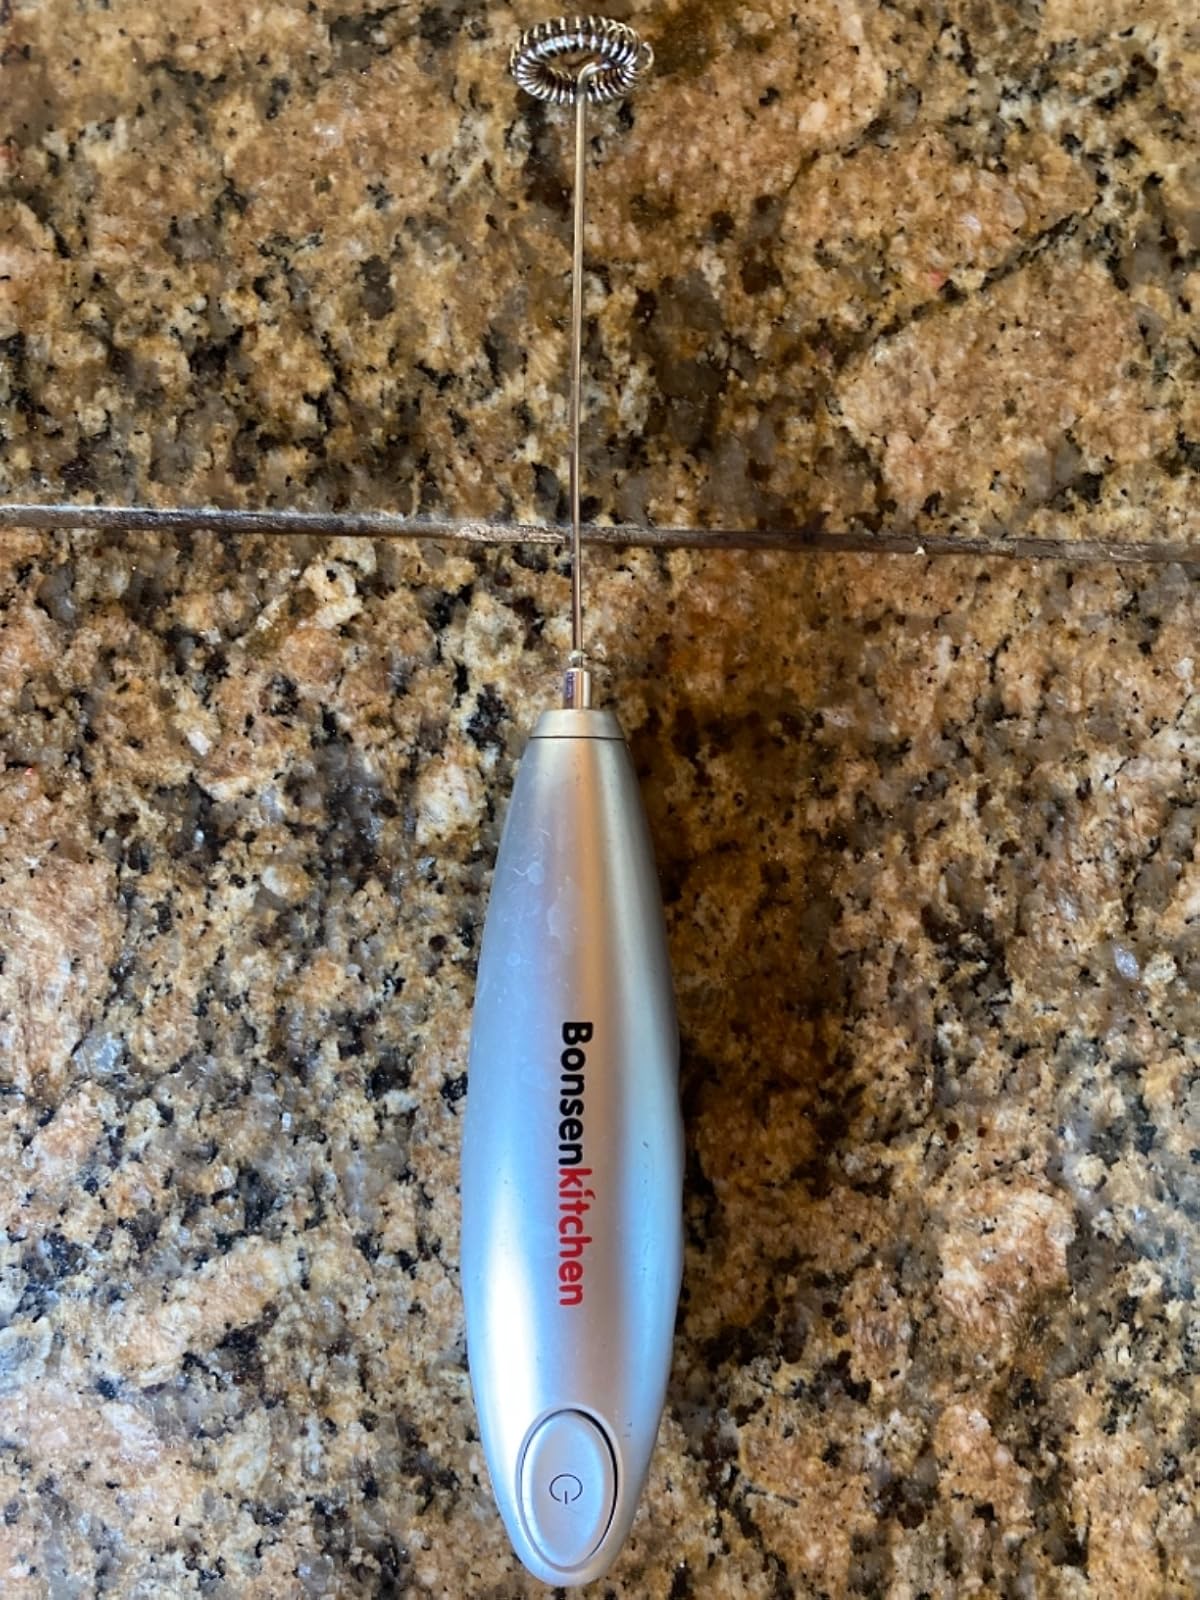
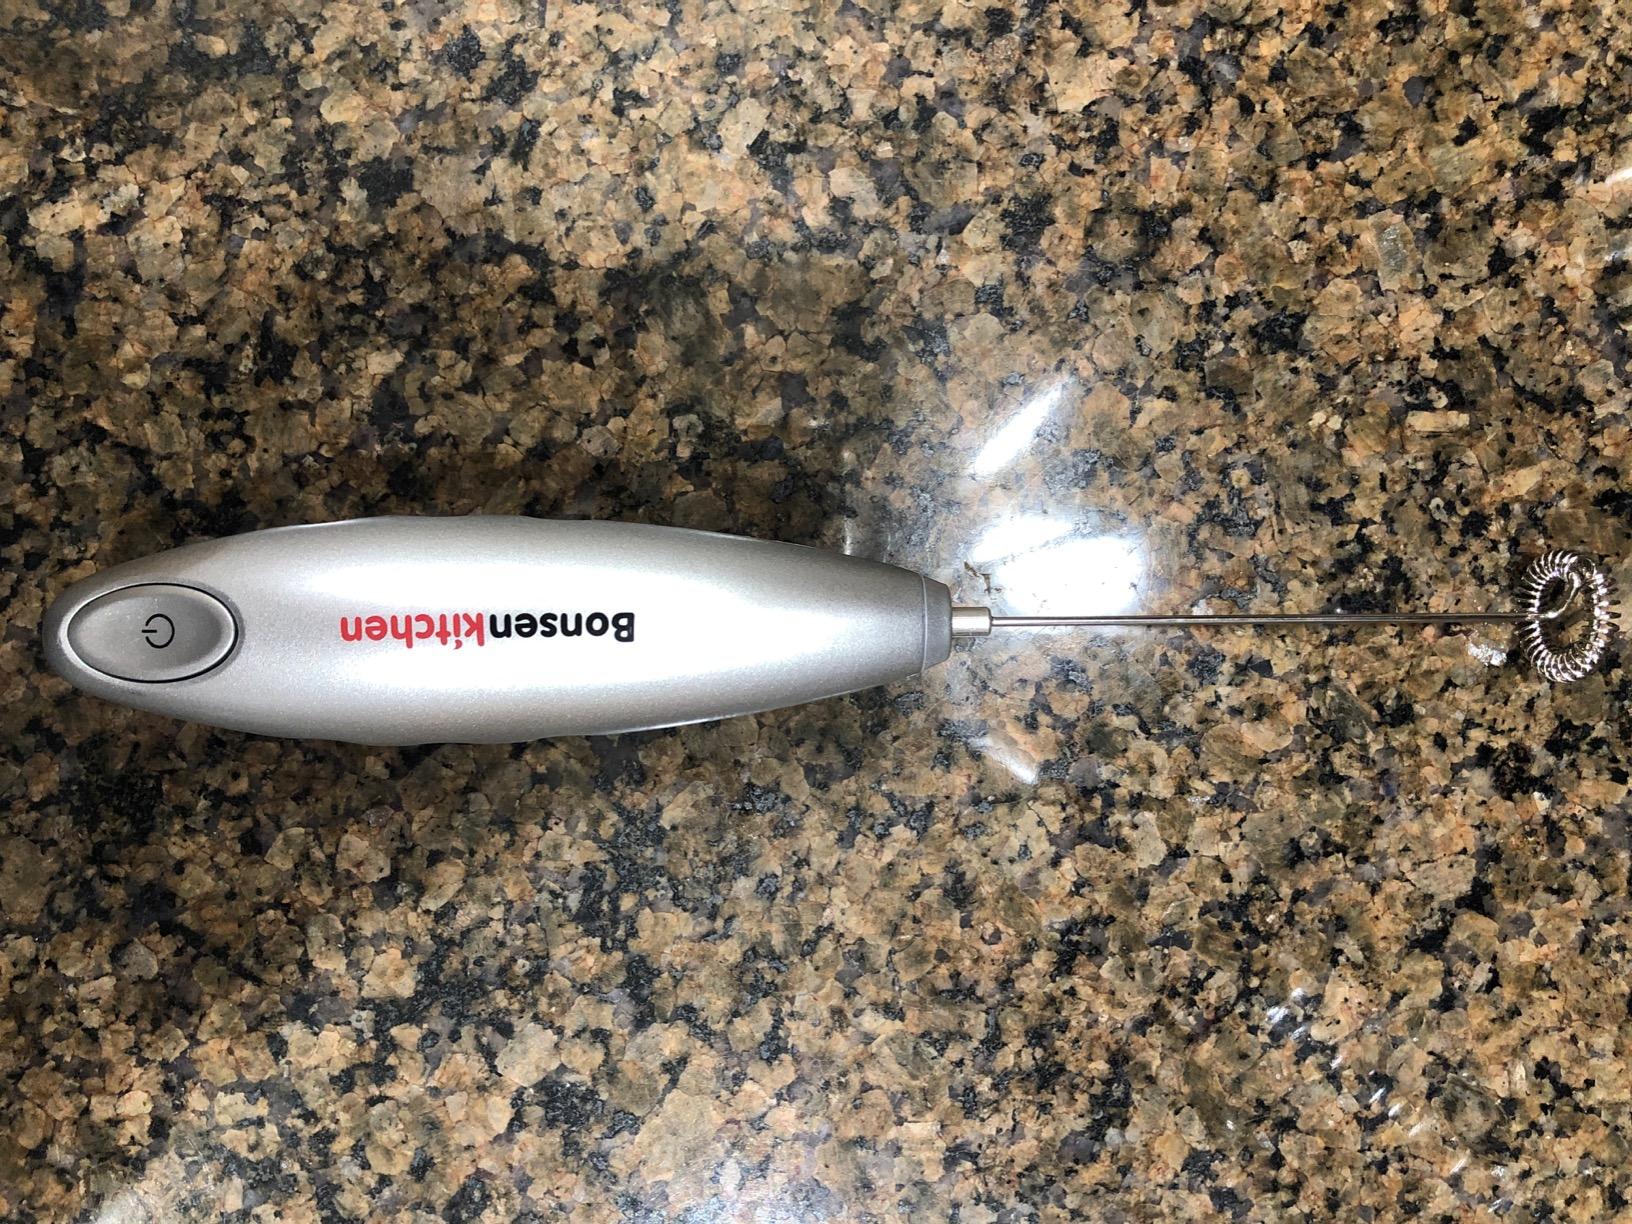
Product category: items_mixer
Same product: yes